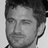
Emotion: neutral